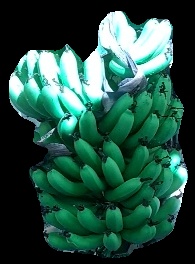
Variety: pachbale
Grade: grade1